Zlatitsa–Pirdop Valley

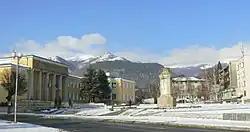
The town of Zlatitsa

The valley is enclosed between the Etropole and Zlatitsa–Teteven divisions of the Balkan Mountains to the north and the Sredna Gora mountain range to the south and southwest. To the west the Galabets ridge (925 m) separates it from the Kamarska Valley and to the east the Koznitsa ridge (1,092 m) separates it from the Karlovo Valley.